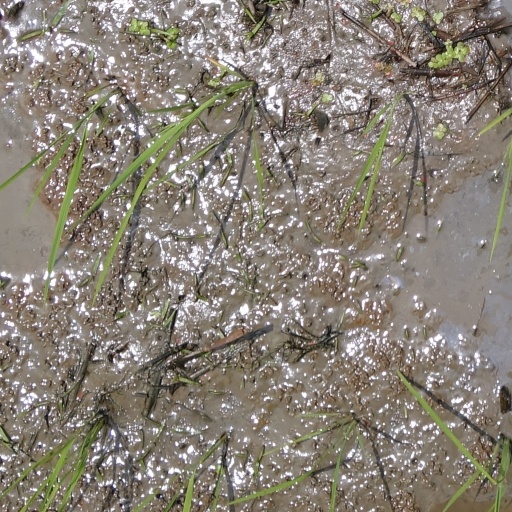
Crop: rice